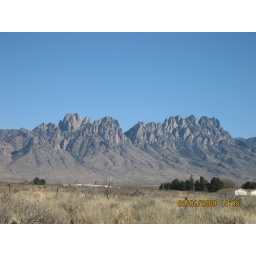
the jagged mountains right outside of the flea market in las crusas, nm